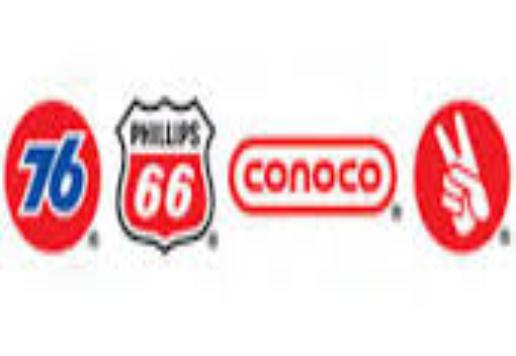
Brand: Conoco
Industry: Transportation